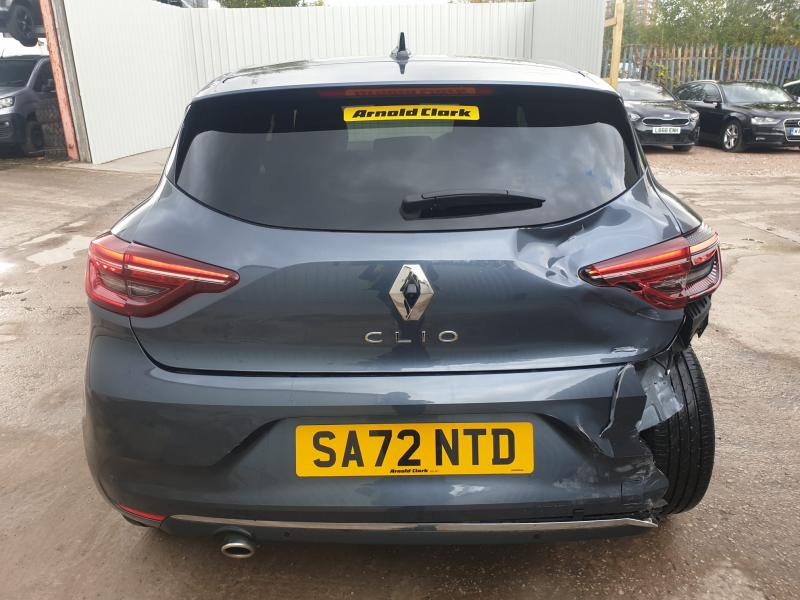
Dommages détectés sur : malle, feu arrière droit, pare-choc arrière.
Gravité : majeur